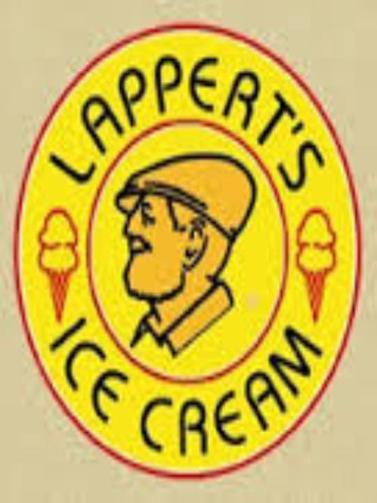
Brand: lappert's
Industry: Food